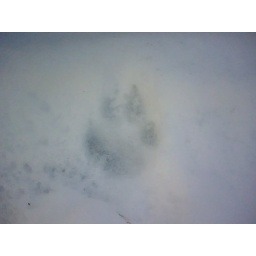
Seen in the snow by the library when I was running errands